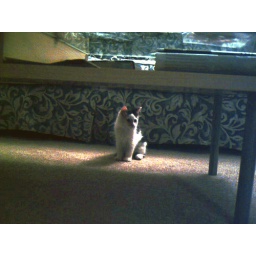
Although, considering the current cat of my house is part Maine Cooncat, /all/ other cats look small, by comparison.